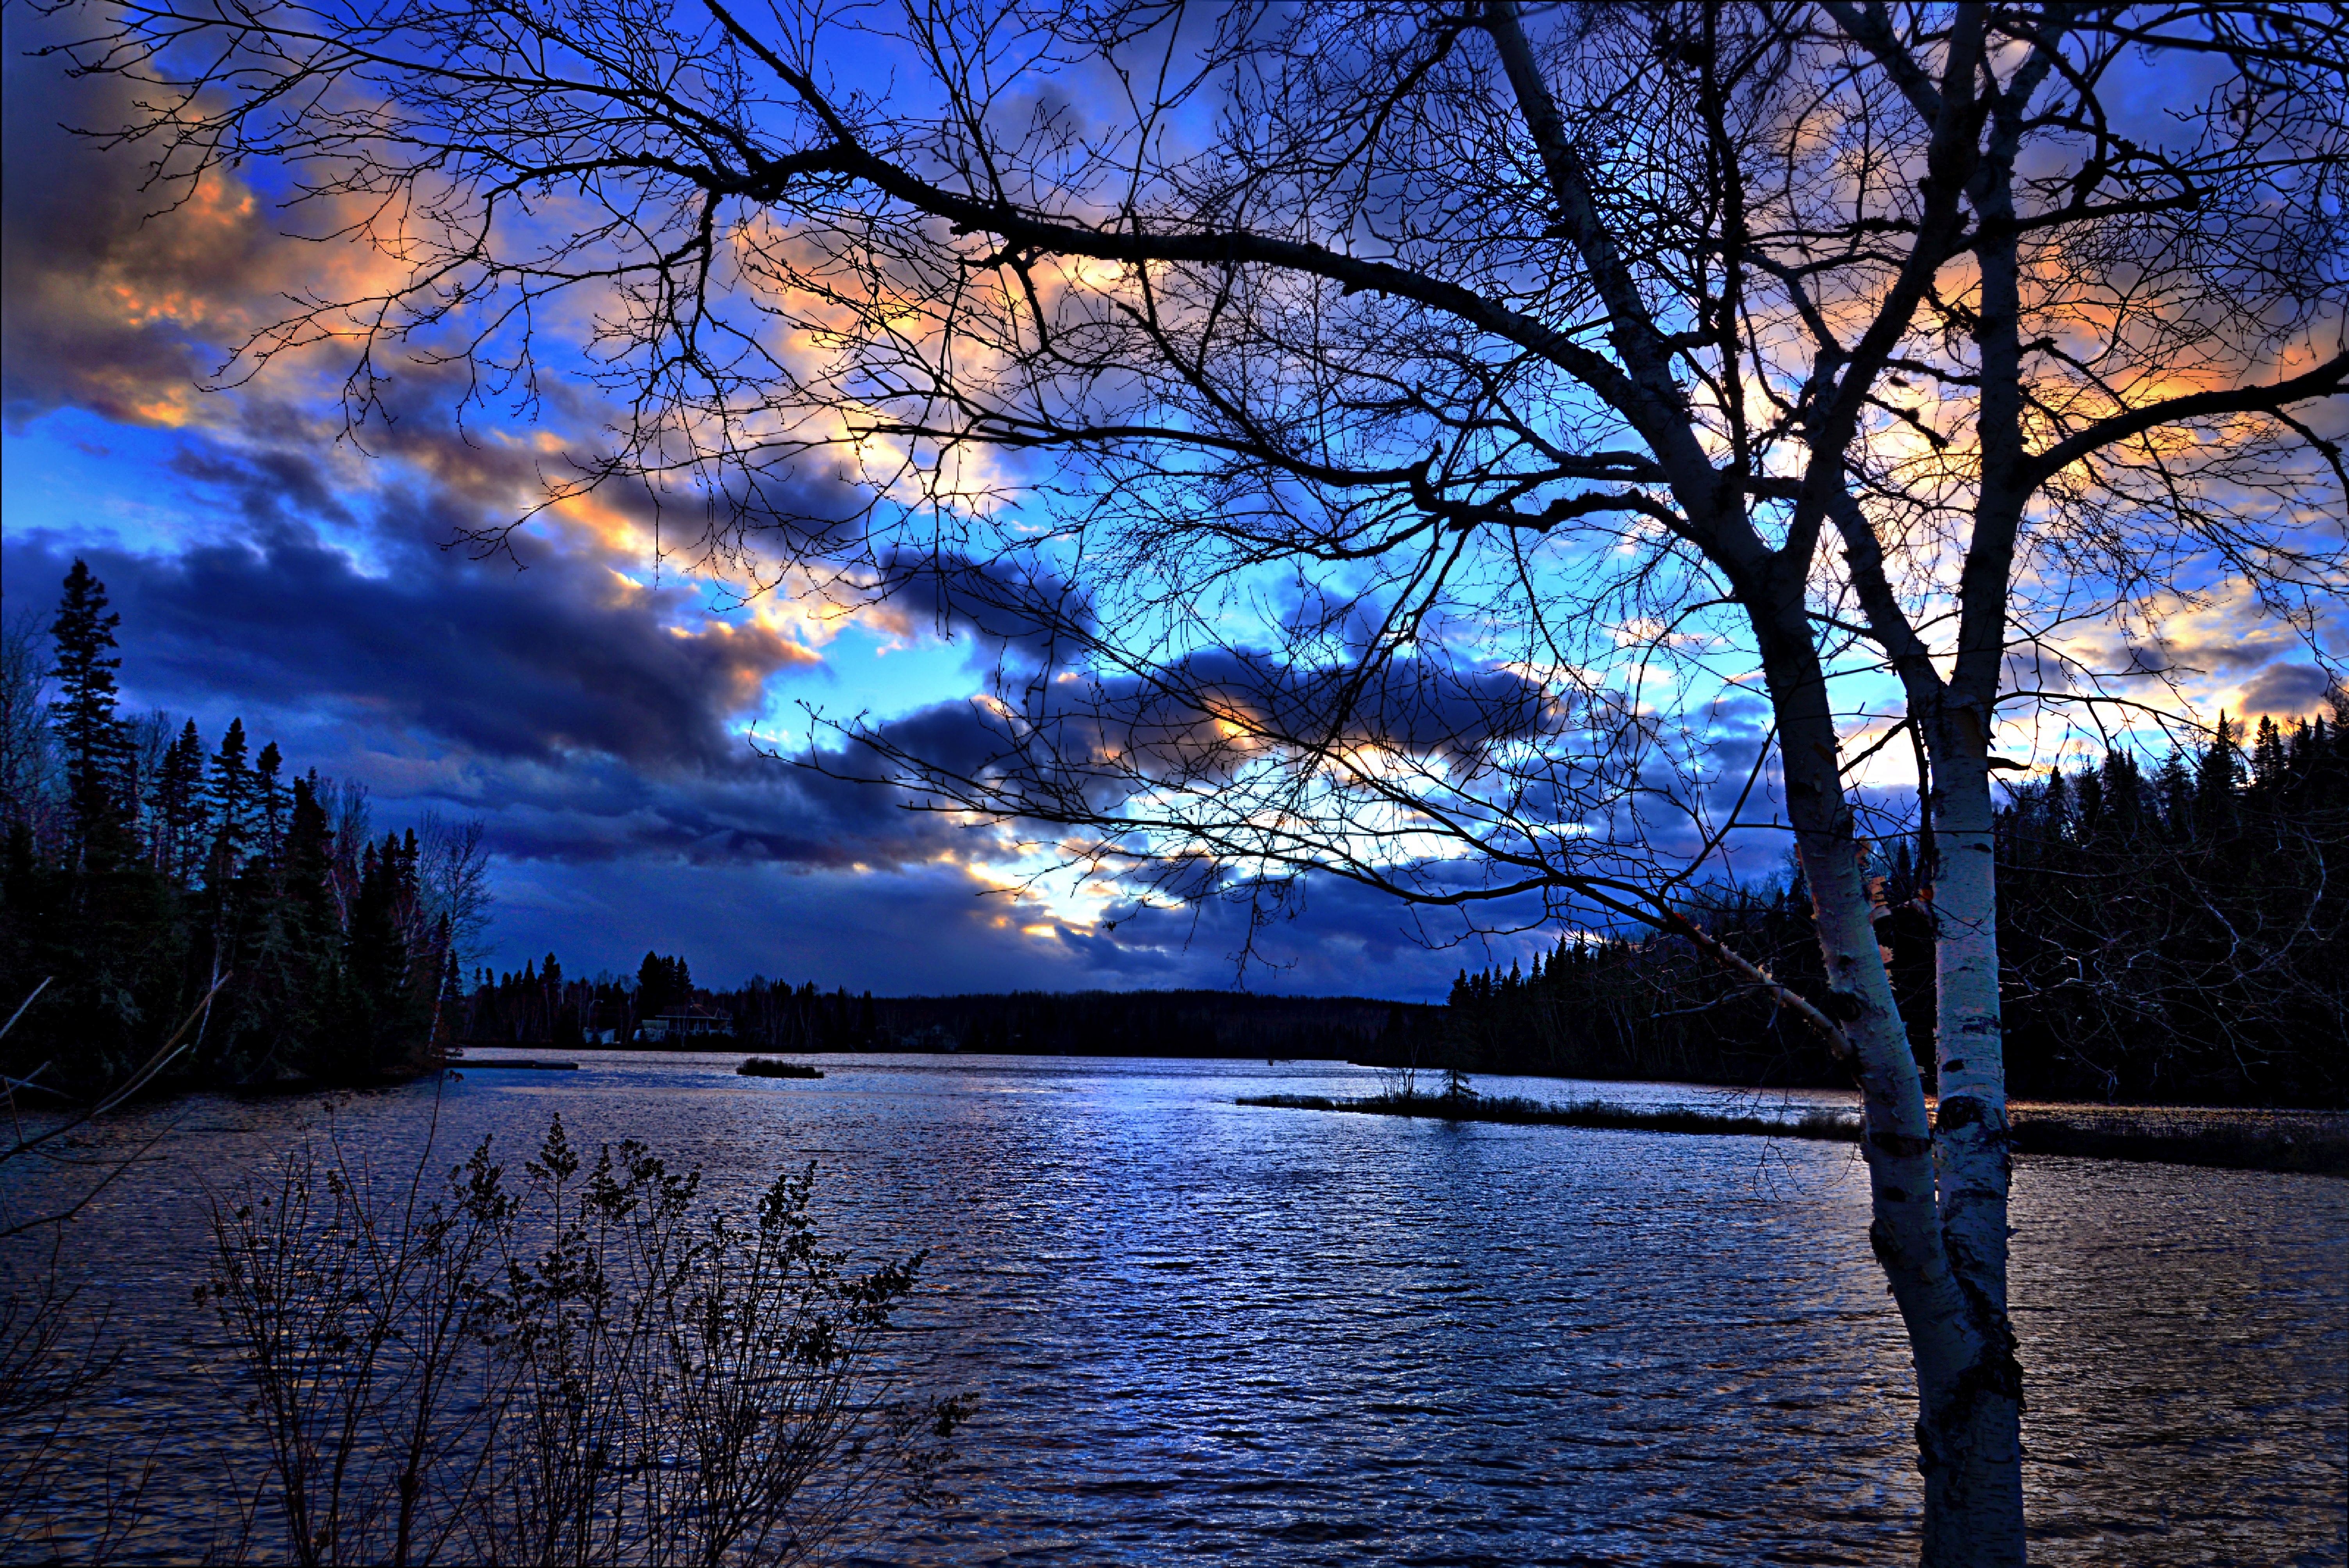
landscape, tree, water, nature, branch, winter, cloud, sky, sunrise, sunset, field, sunlight, morning, lake, dawn, river, dusk, wild, evening, reflection, autumn, season, colors, quebec, woody plant